Guadalajara

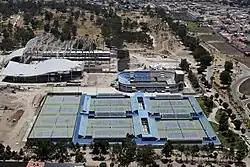
Panamerican Tennis Center

The events of this festival take place in venues all over the metropolitan area, and include a parade with floats. In August 2009, 542 mariachi musicians played together for a little over ten minutes to break the world record for largest mariachi group. The musicians played various songs ending with two classic Mexican songs "Cielito Lindo" and "Guadalajara." The feat was performed during the XVI Encuentro Internacional del Mariachi y la Charreria. The prior record was 520 musicians in 2007 in San Antonio, Texas.